Norfolk Southern Railway Co. v. James N. Kirby, Pty Ltd.

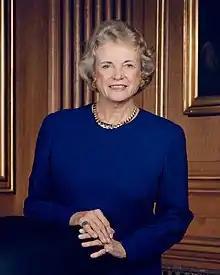
Justice Sandra Day O'Connor, writer of the opinion.

In a unanimous opinion delivered by Justice Sandra Day O'Connor, the Court held that federal law controlled the interpretation of both bills, because they were maritime contracts and the dispute was not inherently local. The Court also held that the 11th Circuit misinterpreted the bills as not protecting Norfolk.